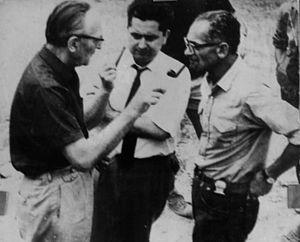
László Vértes est un paléontologue et préhistorien hongrois, connu notamment pour ses fouilles du site du Paléolithique inférieur de Vértesszőlős.